Luftstreitkräfte

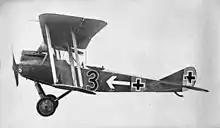
Rumpler C.VII G.117

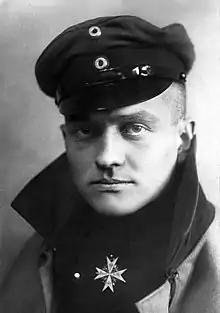
Manfred von Richthofen, known as The Red Baron

Most manufacturers also had their own numbering systems quite separate from the official military designations for their products. These sometimes cause confusion – for instance the military "J" series of armored aircraft designs was quite distinct from the Junkers aviation firm's own "J" factory type designations – the factory designation of the (military) Junkers J.I armored, all-metal sesquiplane, for example, was the Junkers J.4. The "M" (for "Militär" or military) and "V" (for "Versuchs" or experimental, according to some source initially meant a or "unbraced" airframe) designations of the Fokker firm were also internal. The latter has no direct connection with the official Third Reich-era German "V" designation, also signifying , for prototype aircraft, promulgated by the RLM from 1935.